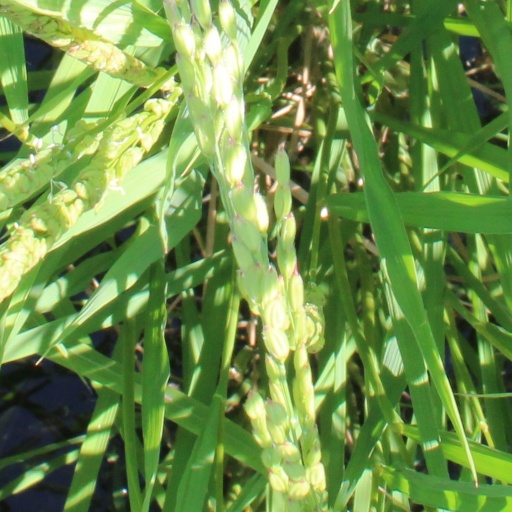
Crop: rice